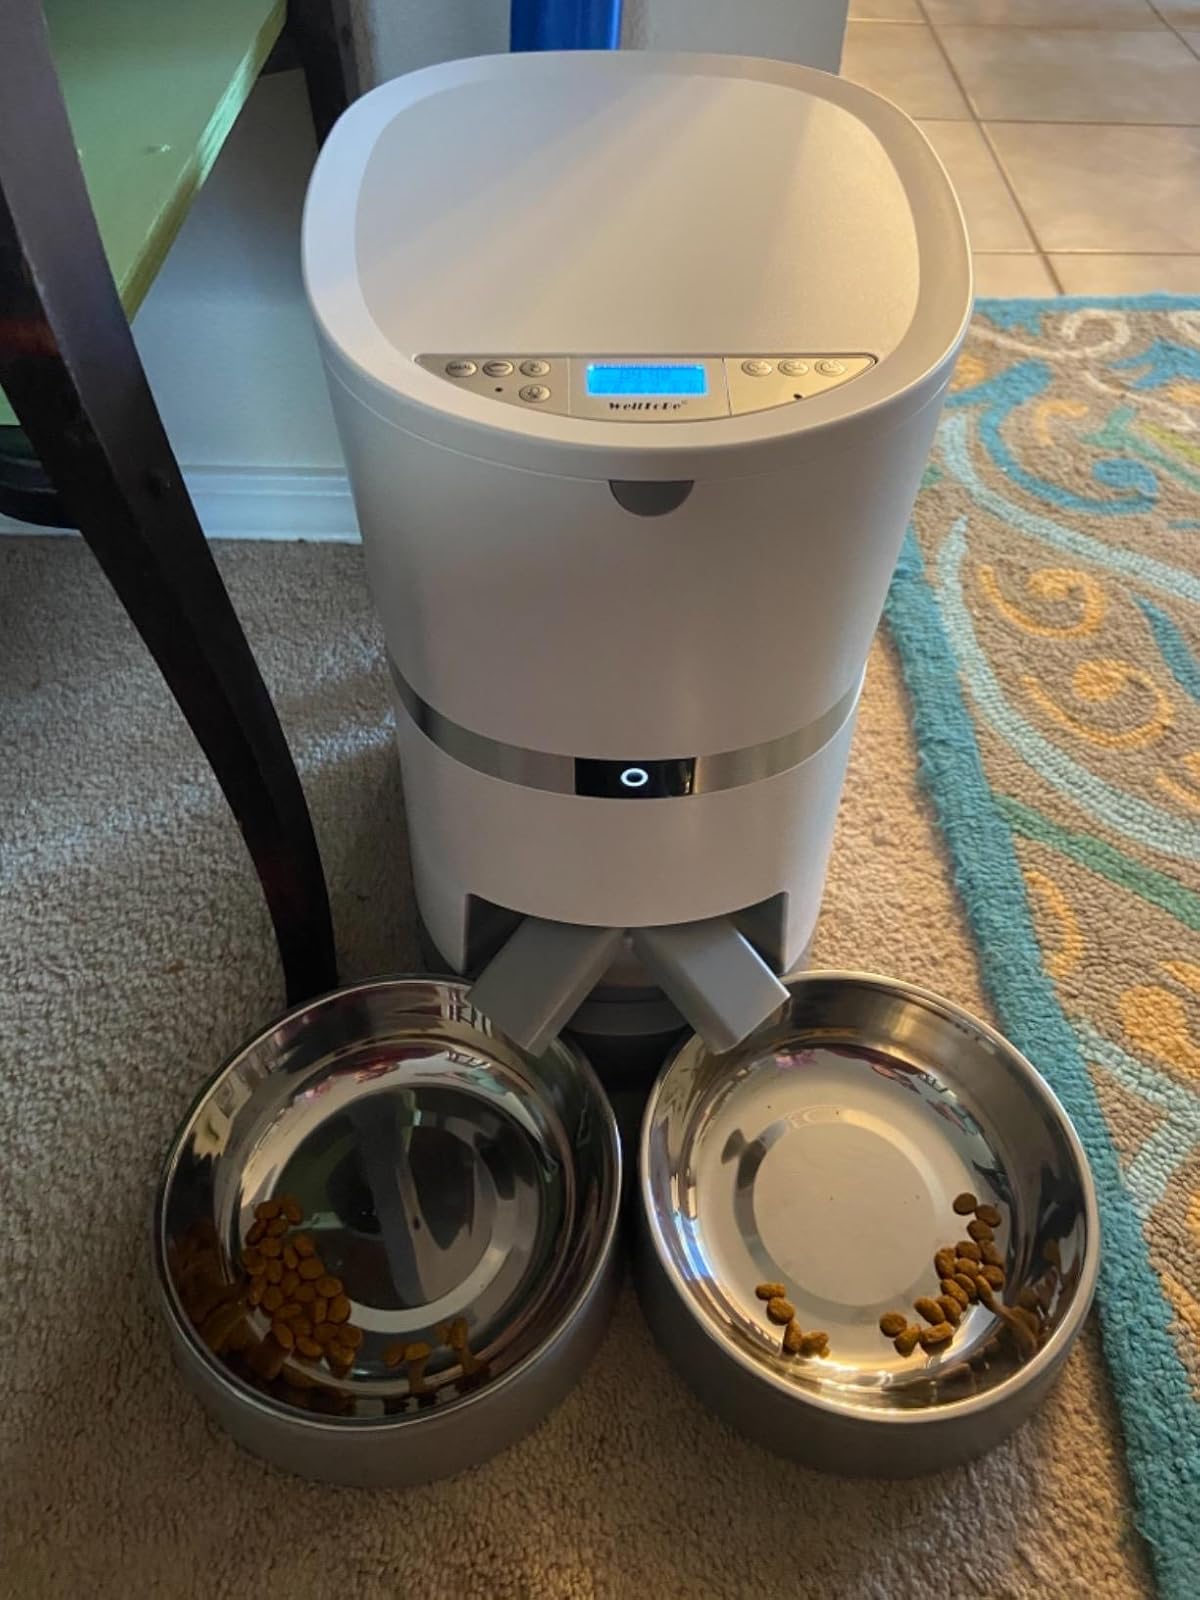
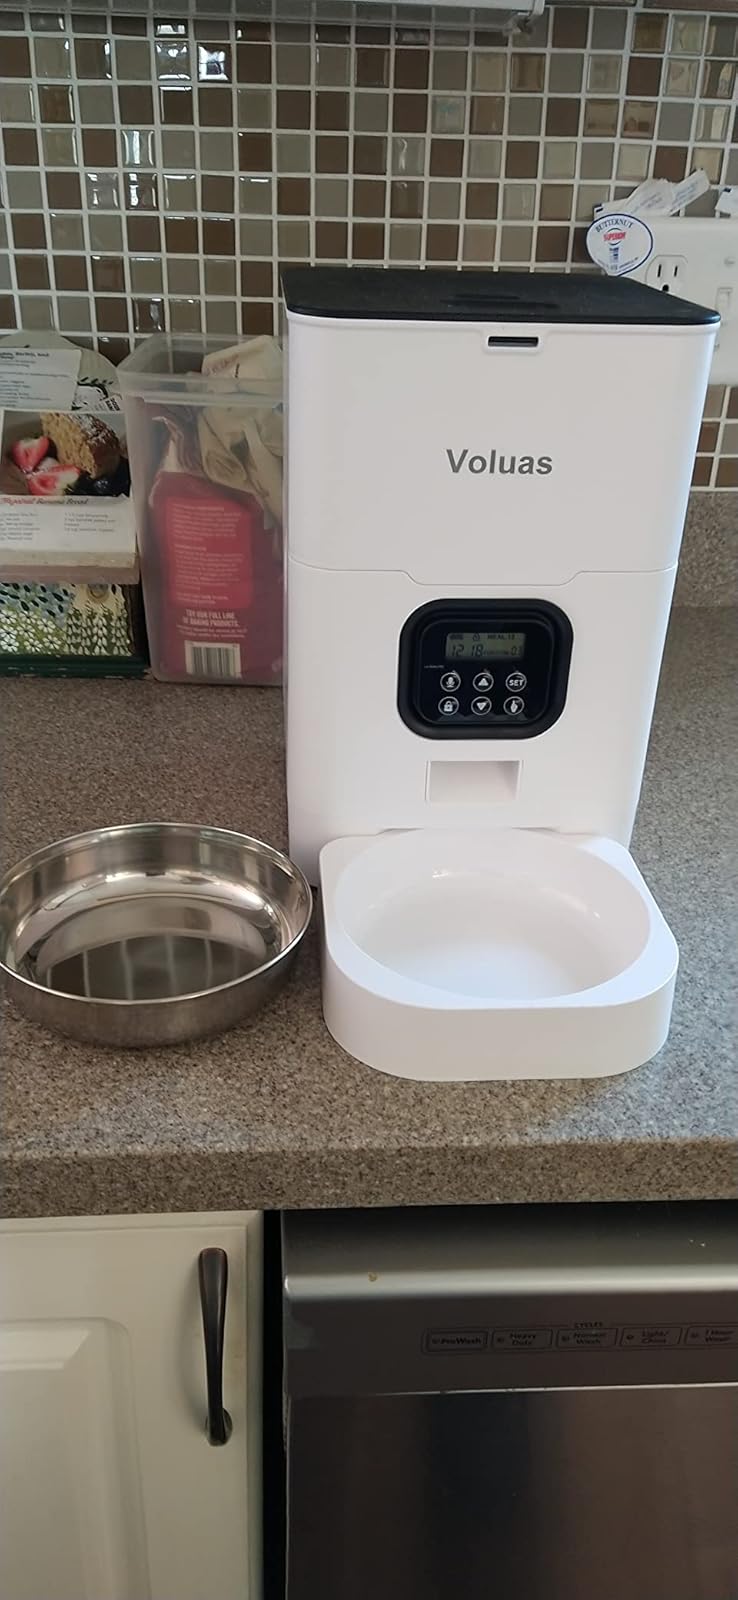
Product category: items_feeder
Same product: no